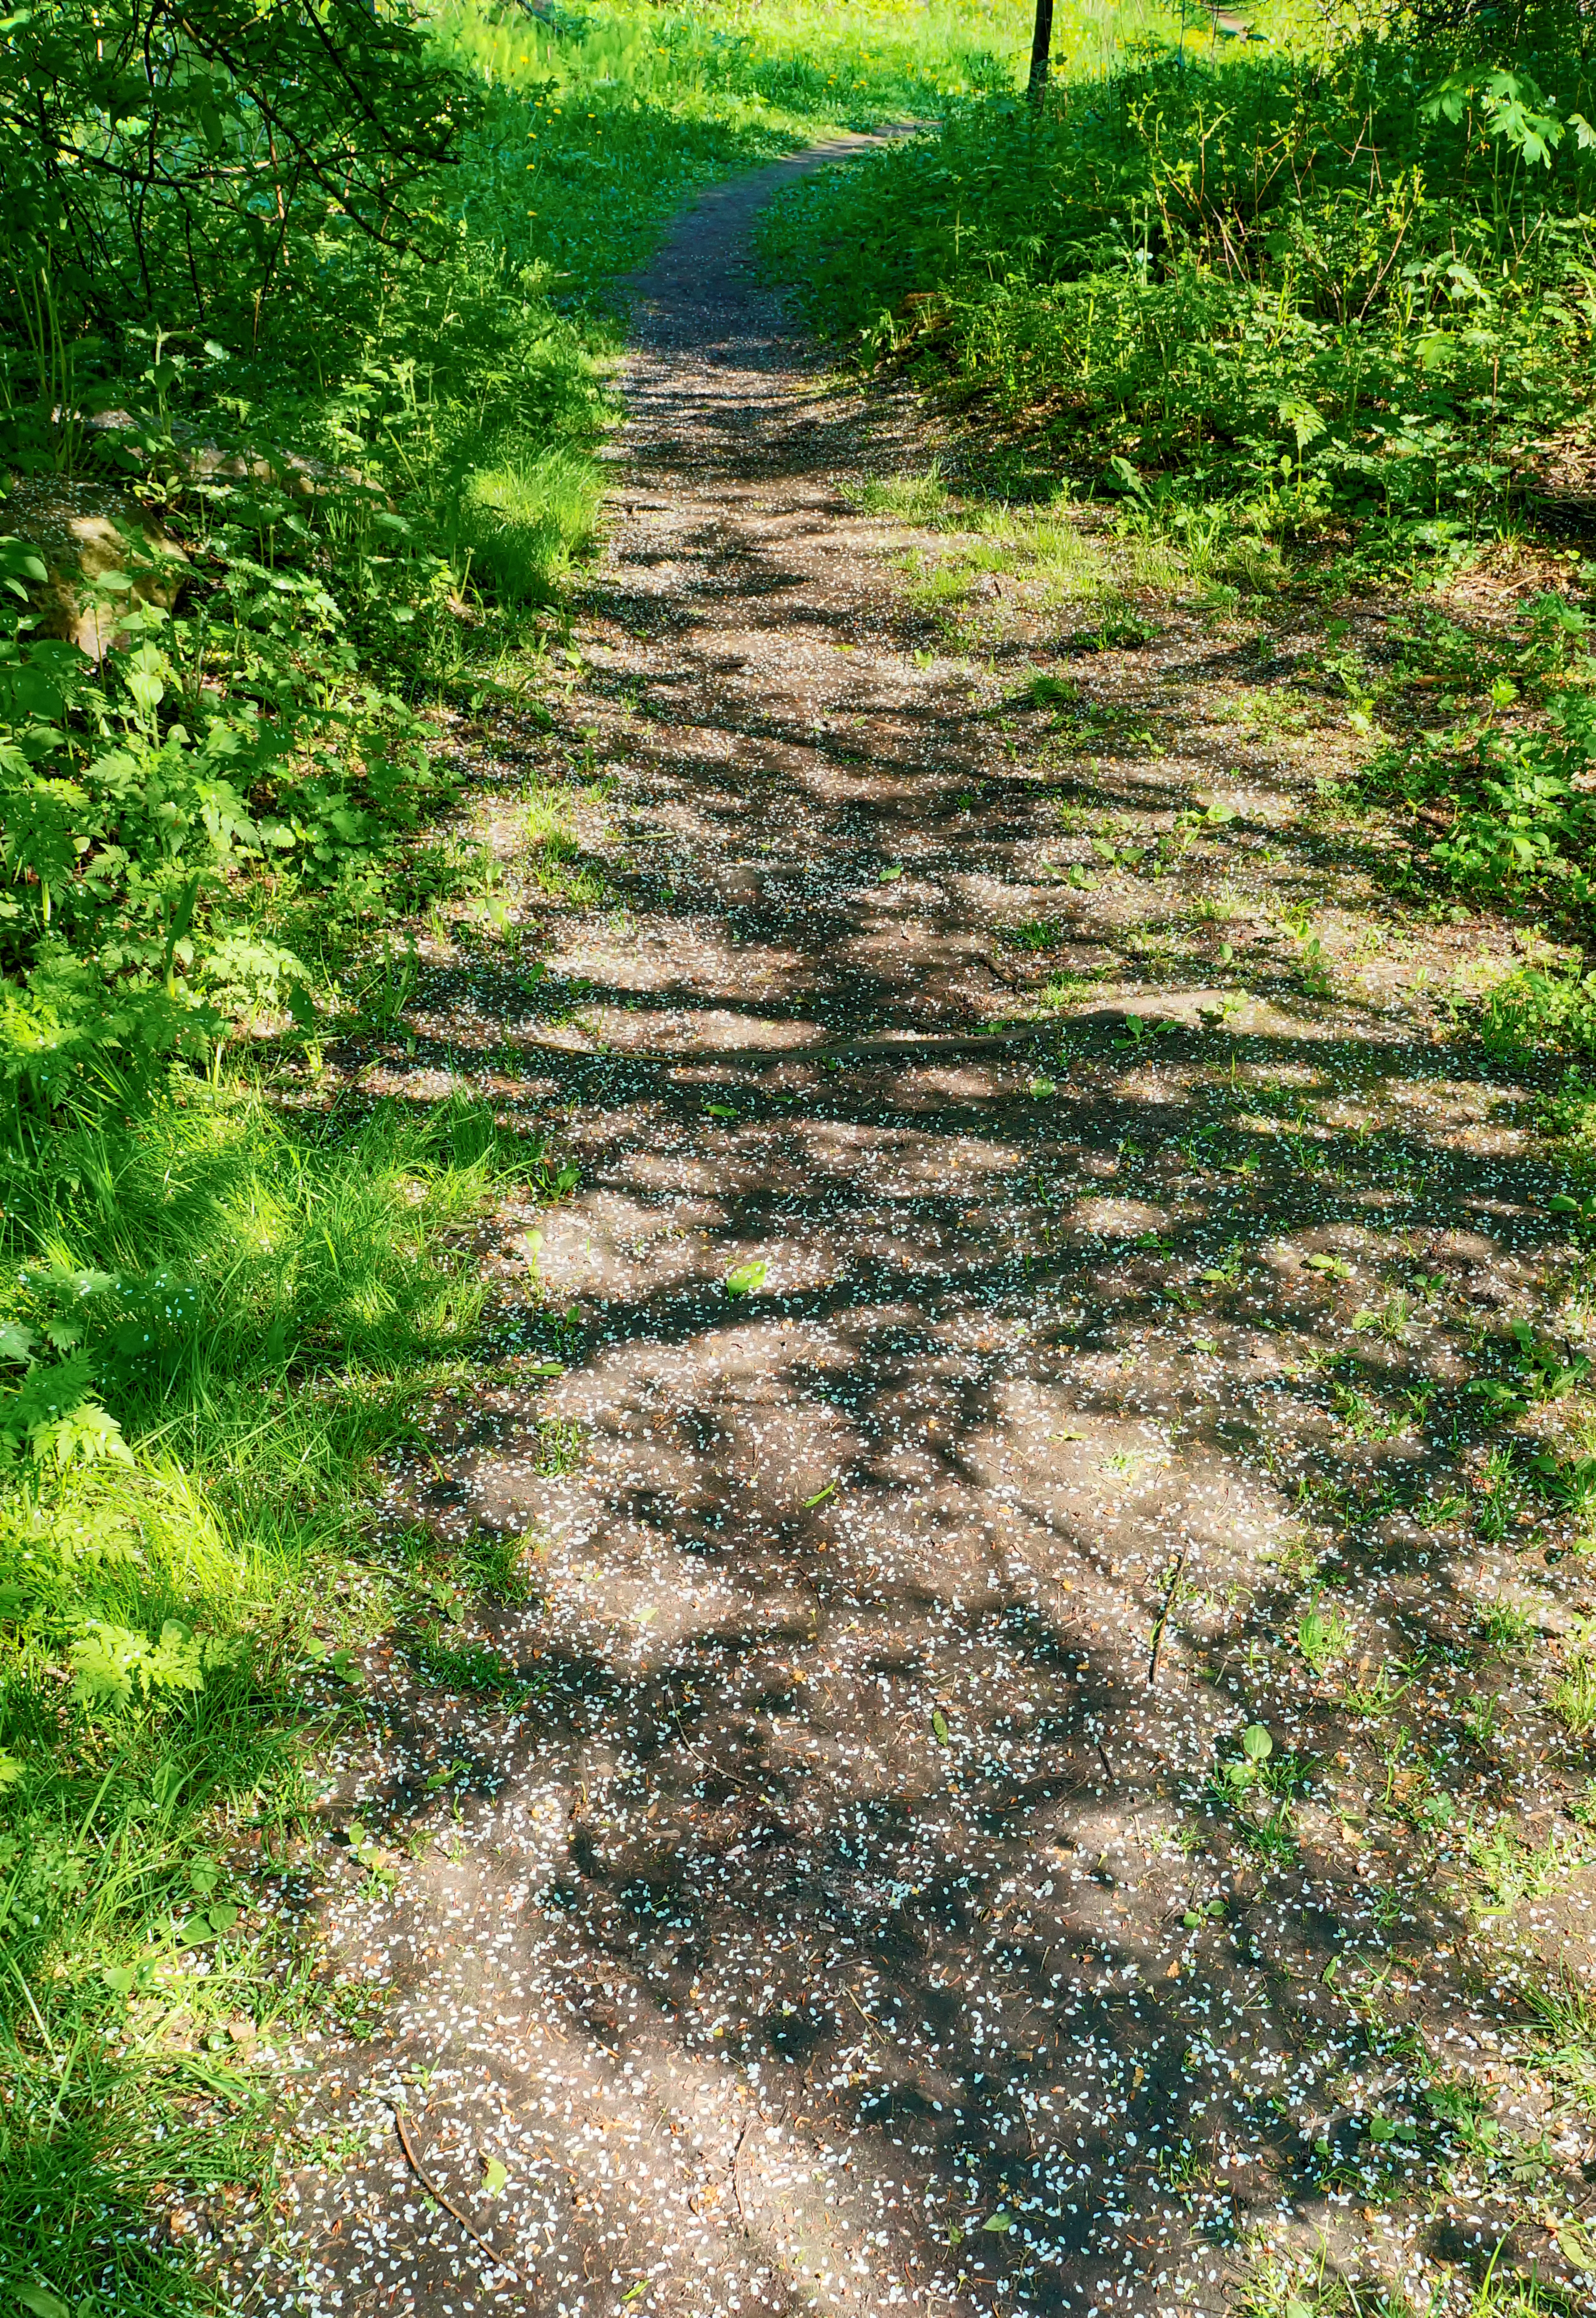
tree, forest, path, grass, plant, trail, field, lawn, meadow, leaf, flower, stream, spring, green, soil, garden, shadows, shrub, finland, helsinki, woodland, habitat, footpath, yard, viikki, rural area, natural environment, grass family